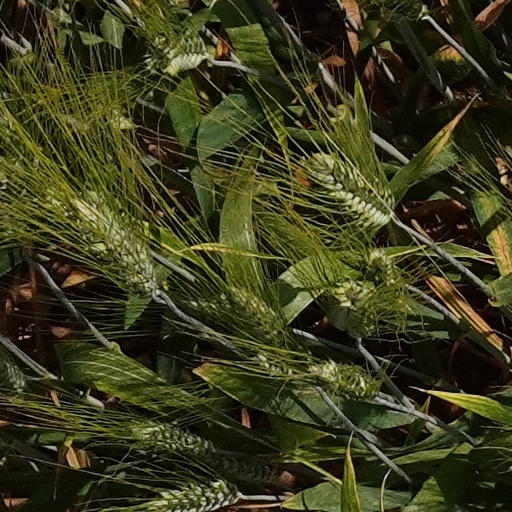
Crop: wheat